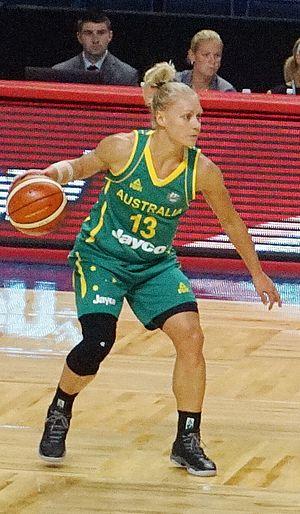
Erin Phillips, née le 19 mai 1985, est une joueuse australienne de basket-ball, devenue entraîneuse. Elle a également pratiqué le football australien.
Les couleurs nationales de l'Australie sont le vert et l'or. Elles ont été établis par le gouverneur général de l'Australie, Sir Ninian Stephen, le 19 avril 1984, sur les conseils du premier ministre Bob Hawke.